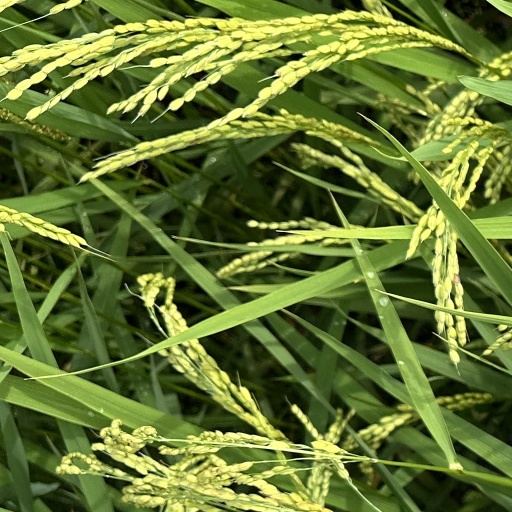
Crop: rice